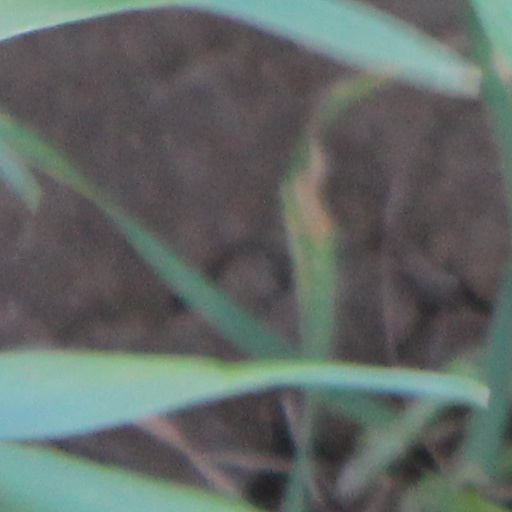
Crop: wheat